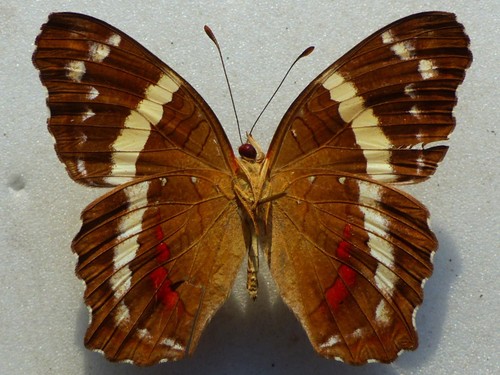
Scientific name: Anartia fatima
Common name: Banded peacock
Family: Nymphalidae
Order: Lepidoptera
Pollinator type: Primary pollinator
Habitat: Open areas and gardens
Geographic range: South America
Conservation status: Least Concern